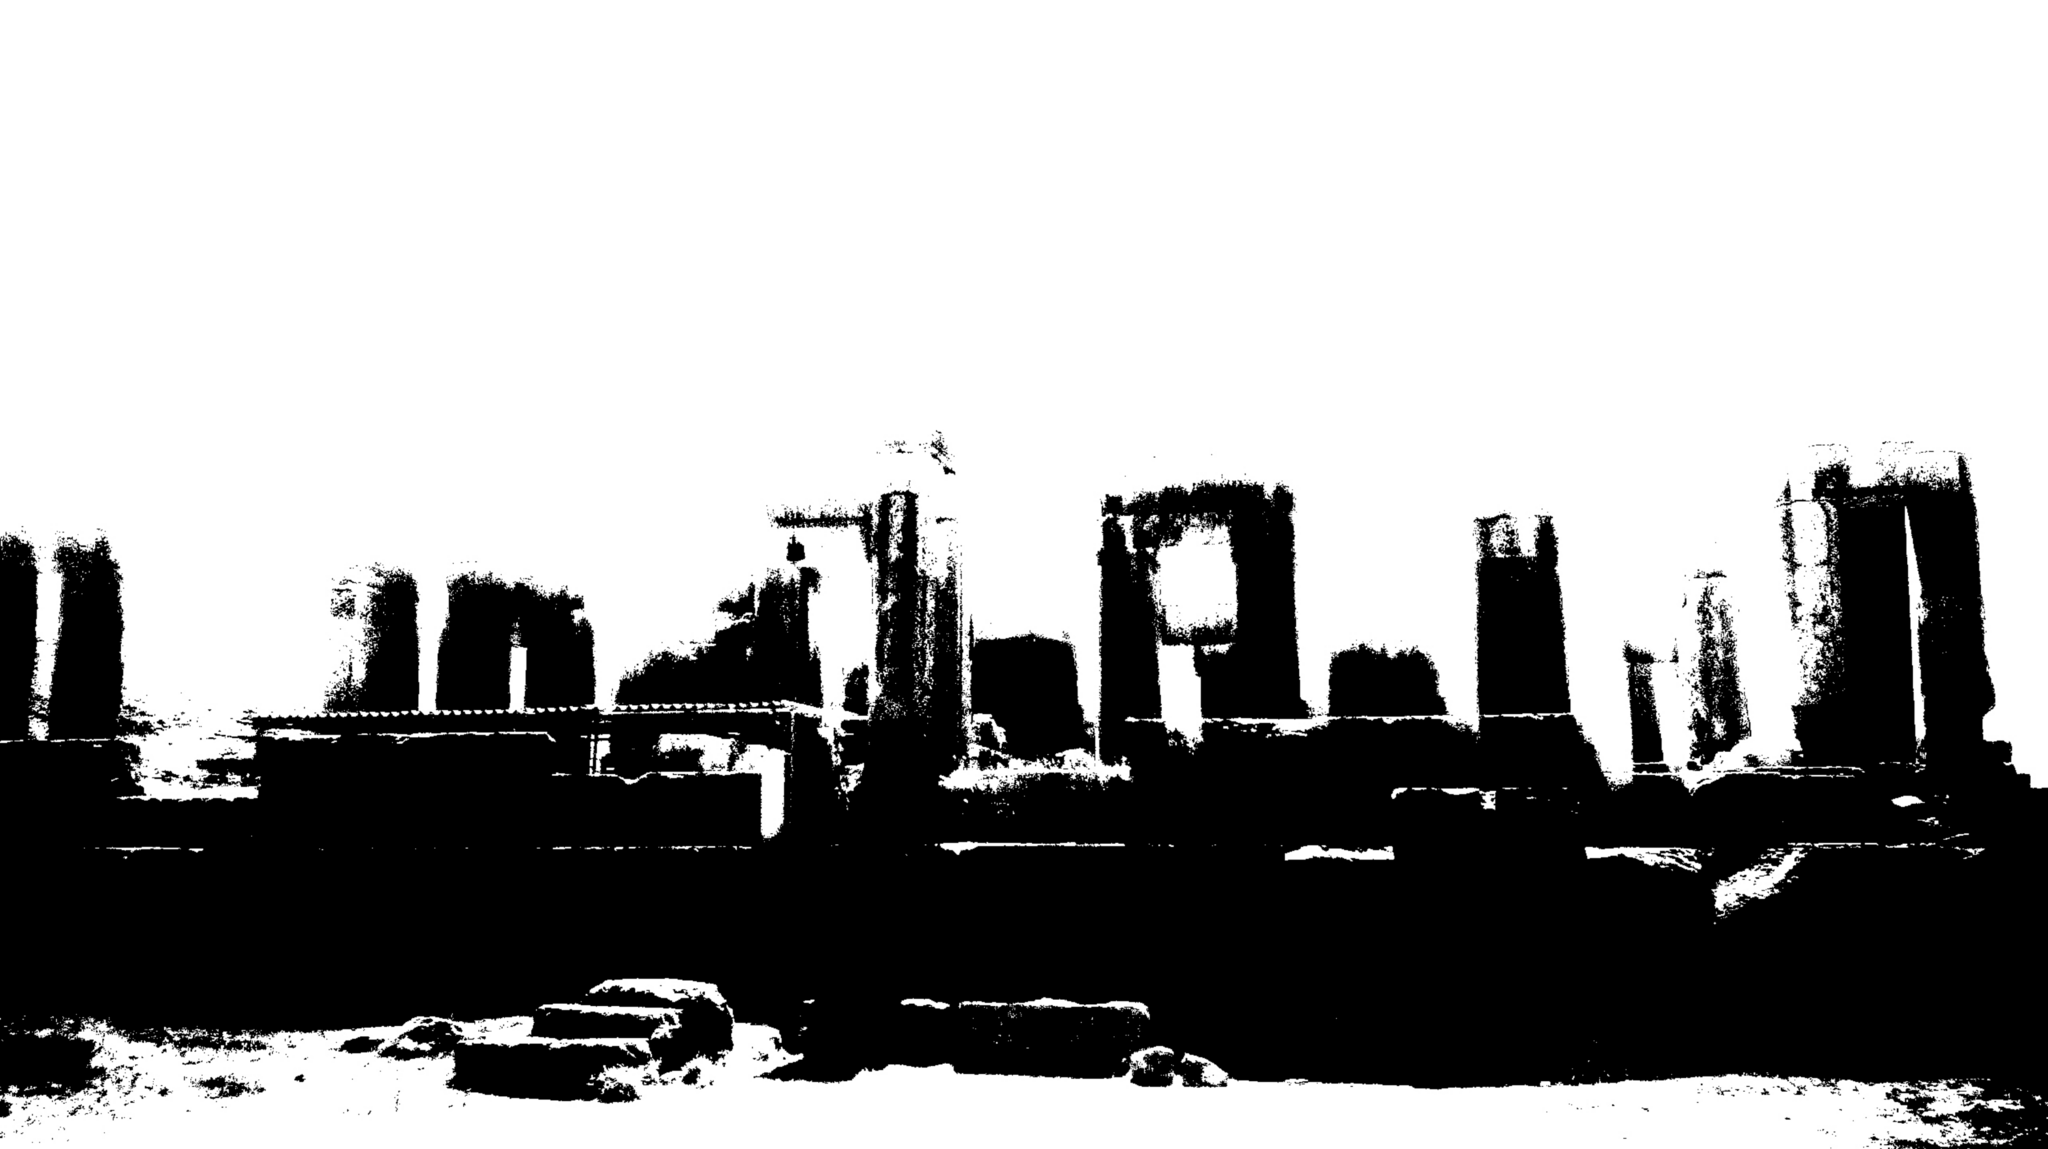
Title: کاخ تچر
Date: 2016-10-04
Categories: Self-published work, Images from Wiki Loves Monuments 2016, Cultural heritage monuments in Iran with known IDs, Uploaded via Campaign:wlm-ir, Images from Wiki Loves Monuments 2016 in Iran, Images from Wiki Loves Monuments in Marvdasht, Iran photographs taken on 2016-10-04, Remote views of Tachara, Unidentified cultural heritage monuments in Iran